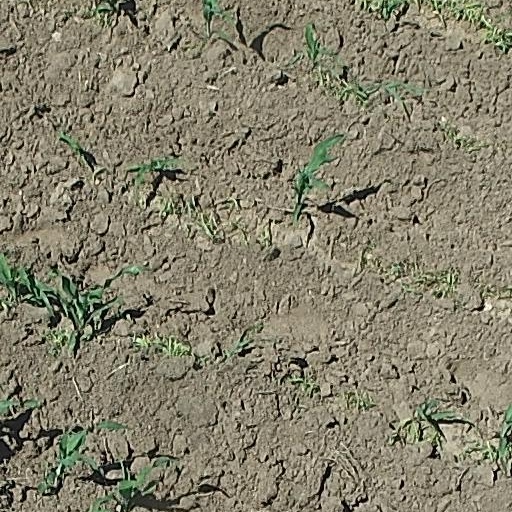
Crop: maize; corn